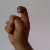
The image shows a hand gesture representing the letter 'X' in Indian Sign Language.